George Smythe, 7th Viscount Strangford

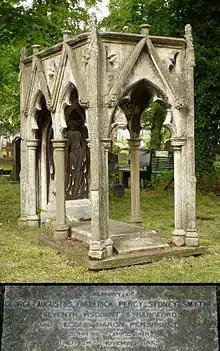
Smythe's grave at Kensal Green Cemetery, London, pictured in 2014

Young England finally splintered over the Maynooth Grant. In 1845 Peel proposed to increase the annual subsidy granted to the Catholic seminary at Maynooth, in Ireland. Smythe, possibly under pressure from his father, supported Peel, as did Lord John Manners. Disraeli, then in open rebellion against Peel, opposed the grant. Lord Blake, Disraeli's biographer, noted that Disraeli's speech was "essentially "ad hominem"" and that Disraeli had a "poor case." In January 1846 Smythe accepted minor office in Peel's government as Under-Secretary of State for Foreign Affairs. Nevertheless, Smythe and Disraeli apparently remained close friends until the former's death. The title character in Disraeli's novel "Coningsby" was modelled after Smythe, and Smythe wrote to Disraeli in 1852 that "you were of old the Cid and Captain of my boyish fanaticism."